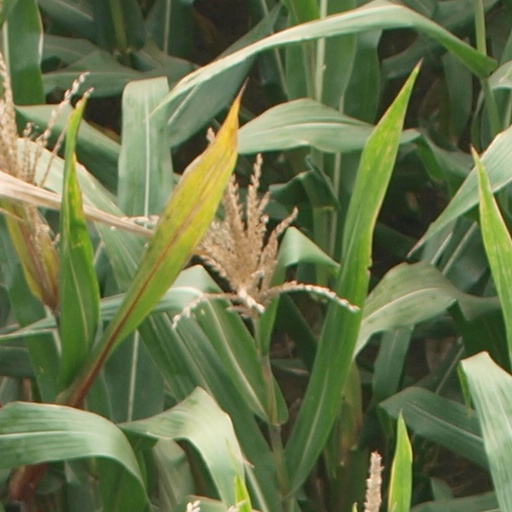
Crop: maize; corn